Kiragoorina Gayyaligalu

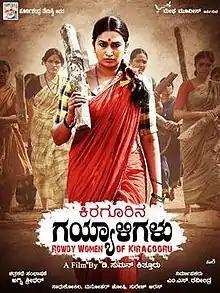
Film poster

Kiragoorina Gayyaligalu ) is a 2016 Indian Kannada-language drama film directed by Sumana Kittur, based on a novel of the same name written by Poornachandra Tejaswi. It stars Shwetha Srivatsav, Sukrutha Wagle, Karunya Ram, Sonu, and Manasa Joshi in the lead roles. The supporting cast features Achyuth Kumar, Kishore, Sharath Lohitashwa